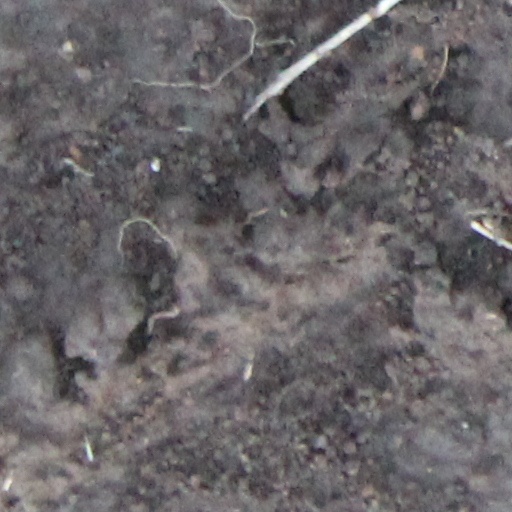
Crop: wheat